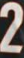
Number: 2